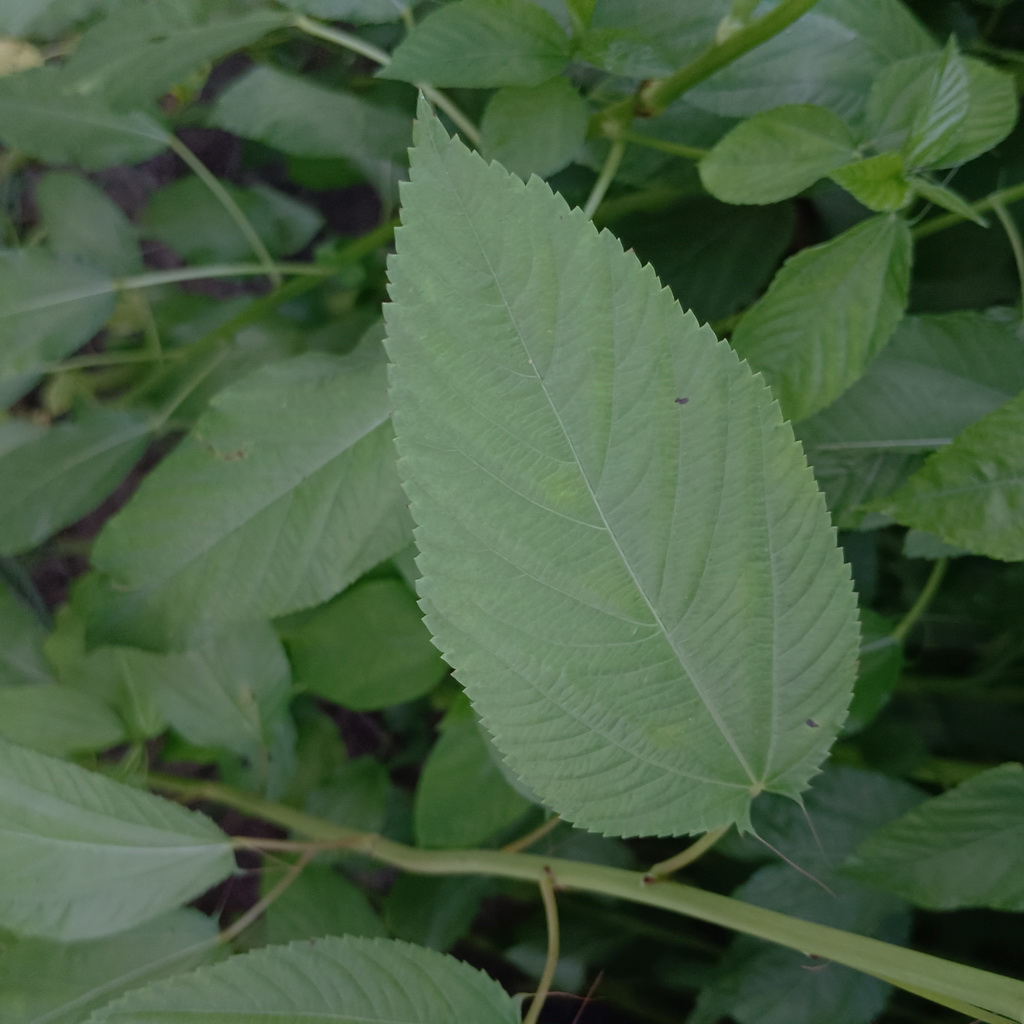
Label: Fresh